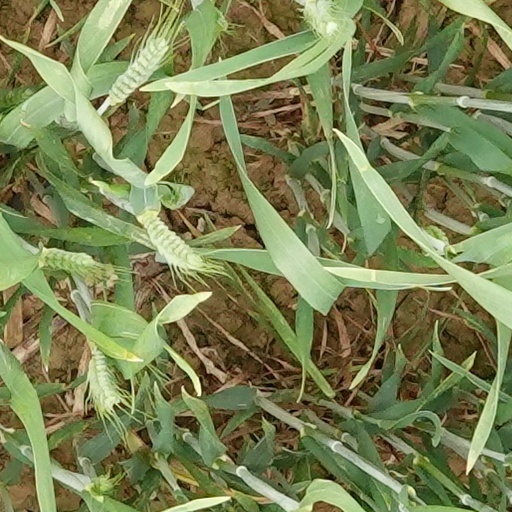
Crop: wheat